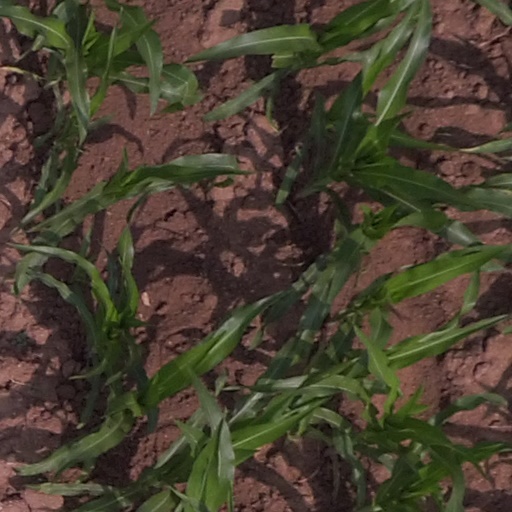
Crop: maize; corn